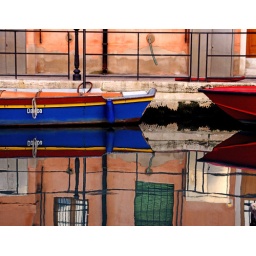
Venice, red and blue boats in the canal